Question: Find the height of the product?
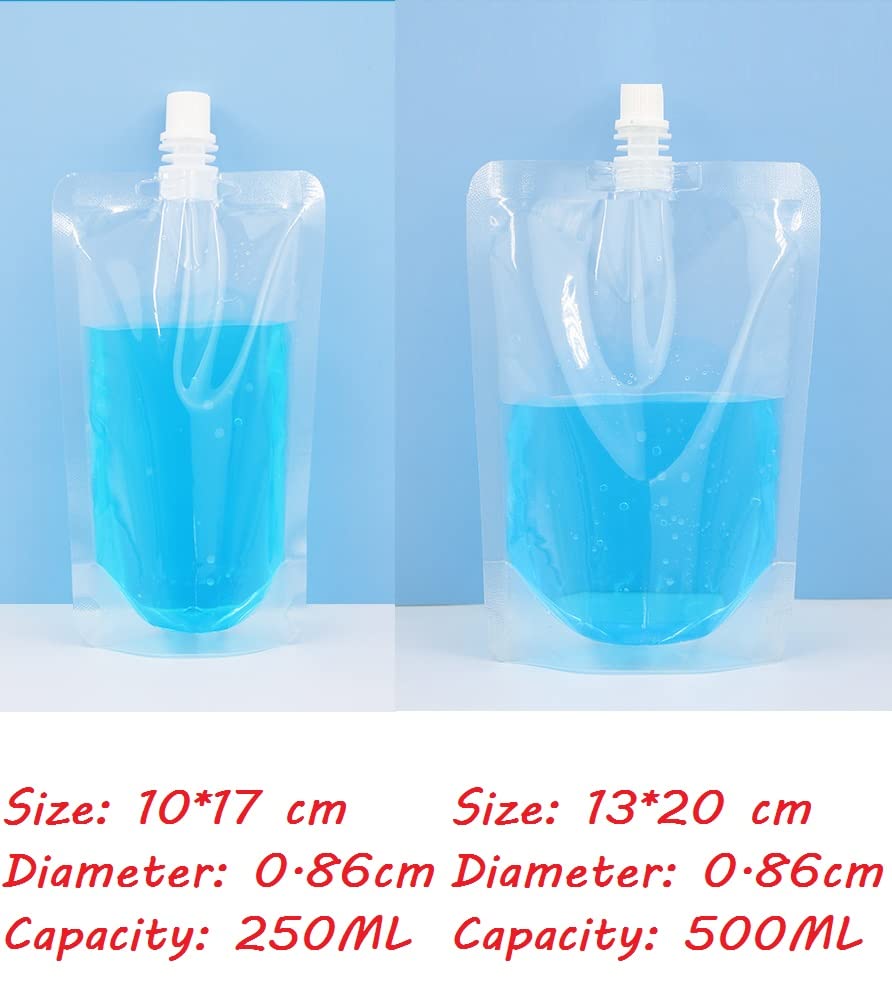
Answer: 20.0 centimetre